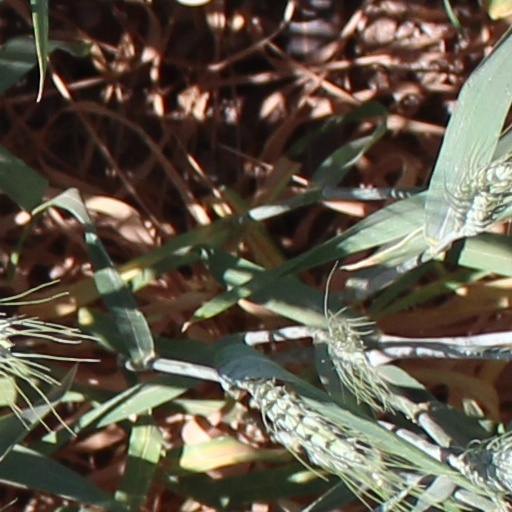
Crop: wheat